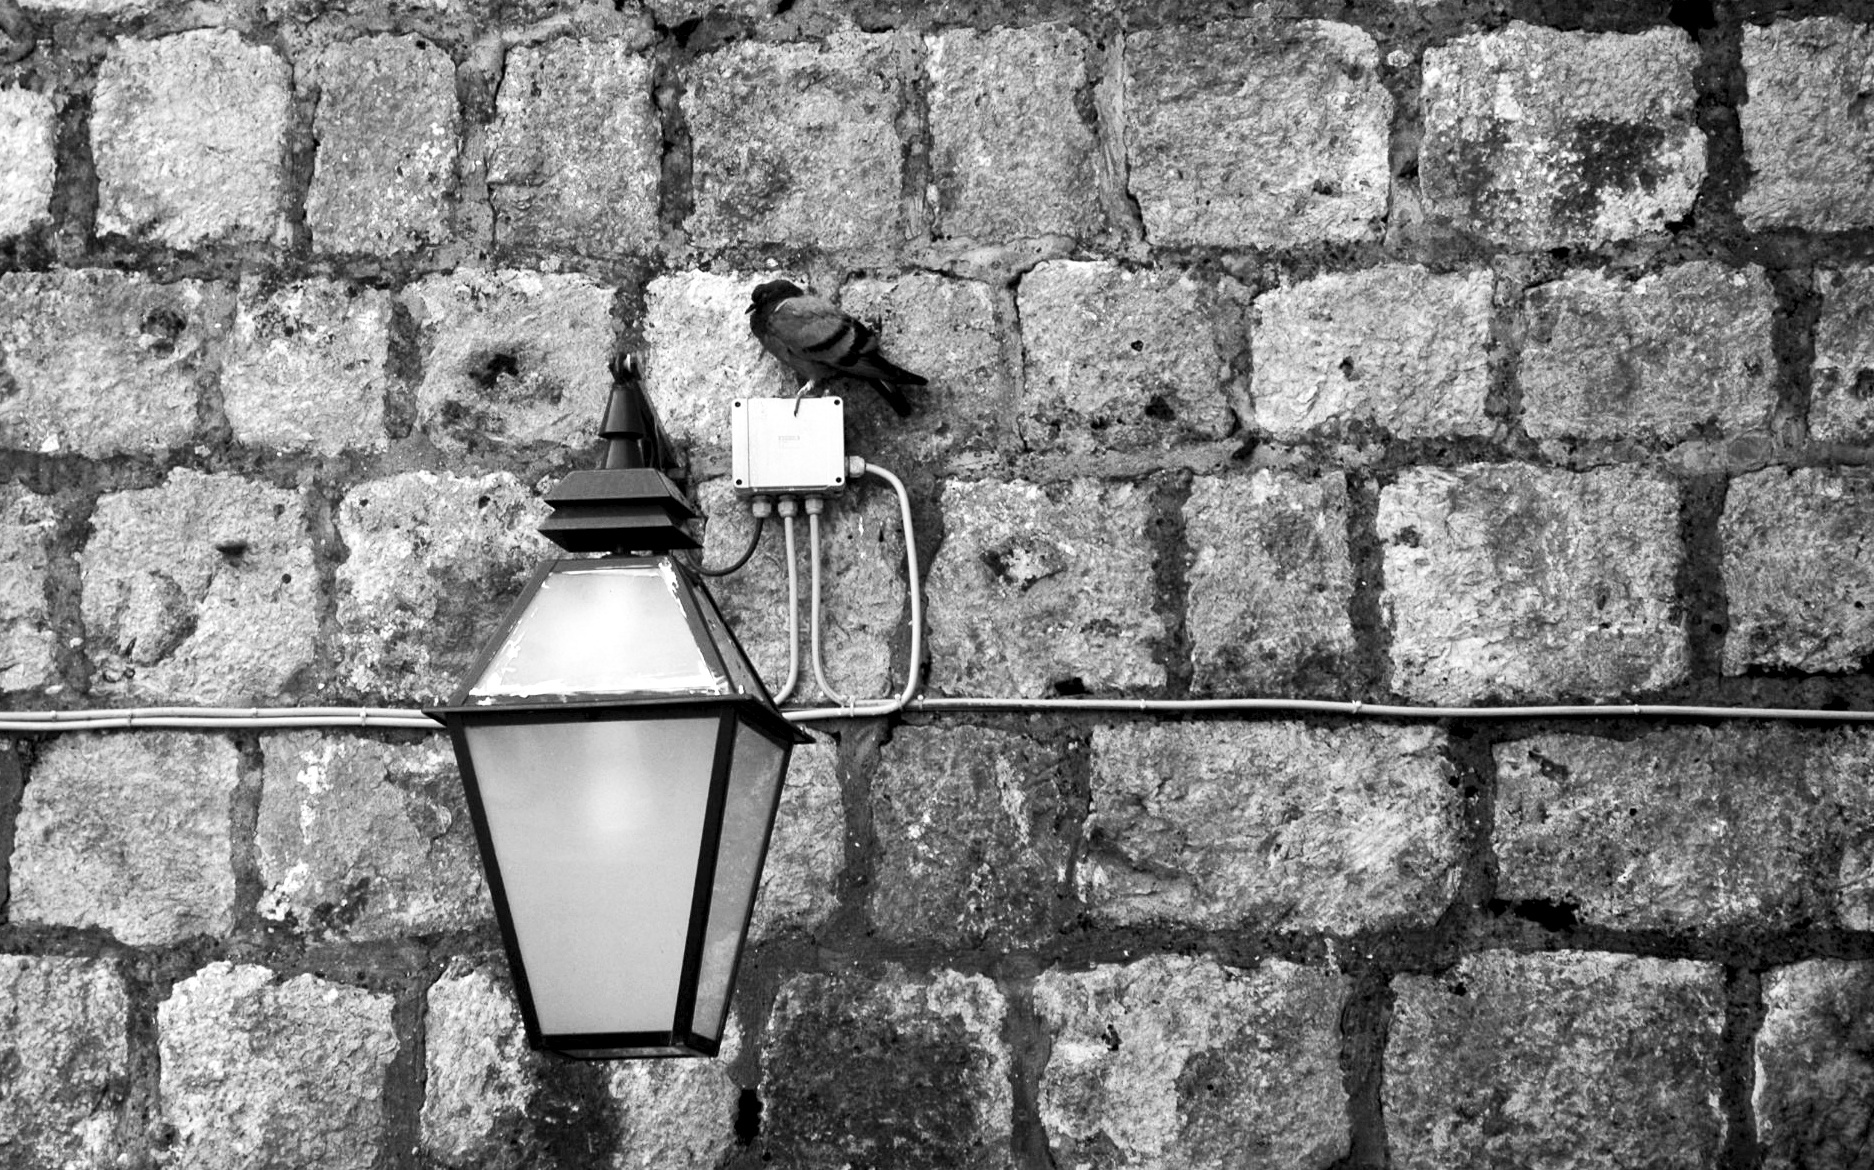
rock, black and white, white, photography, window, wall, stone wall, black, monochrome, brick, photograph, monochrome photography